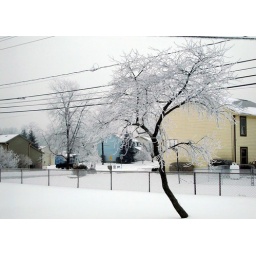
The cherry tree and a street beyond. Taken by Edgar through the kitchen window.